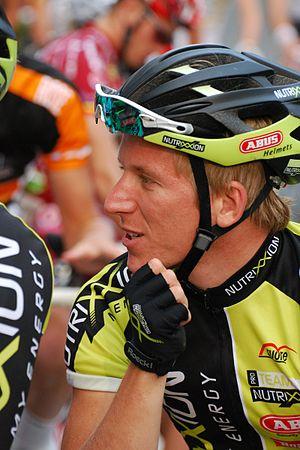
Michael Schweizer, né le 16 décembre 1983 à Aix-la-Chapelle, est un coureur cycliste allemand. Son frère Christoph pratique également le cyclisme en compétition.